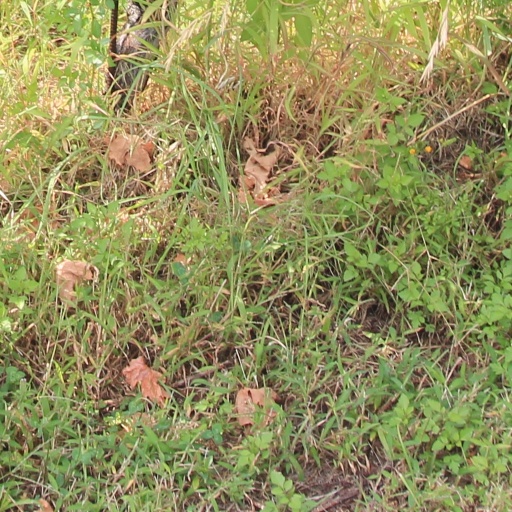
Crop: grape